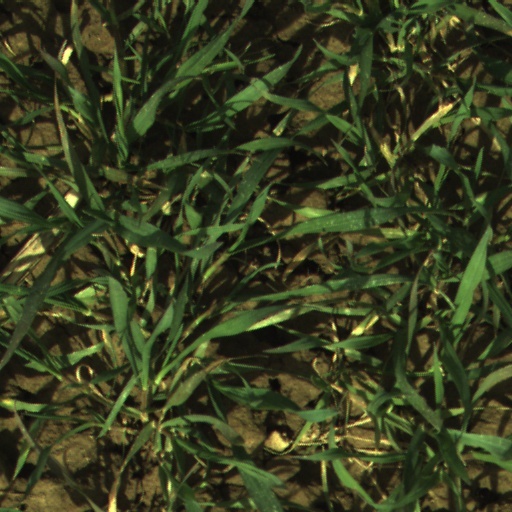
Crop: wheat